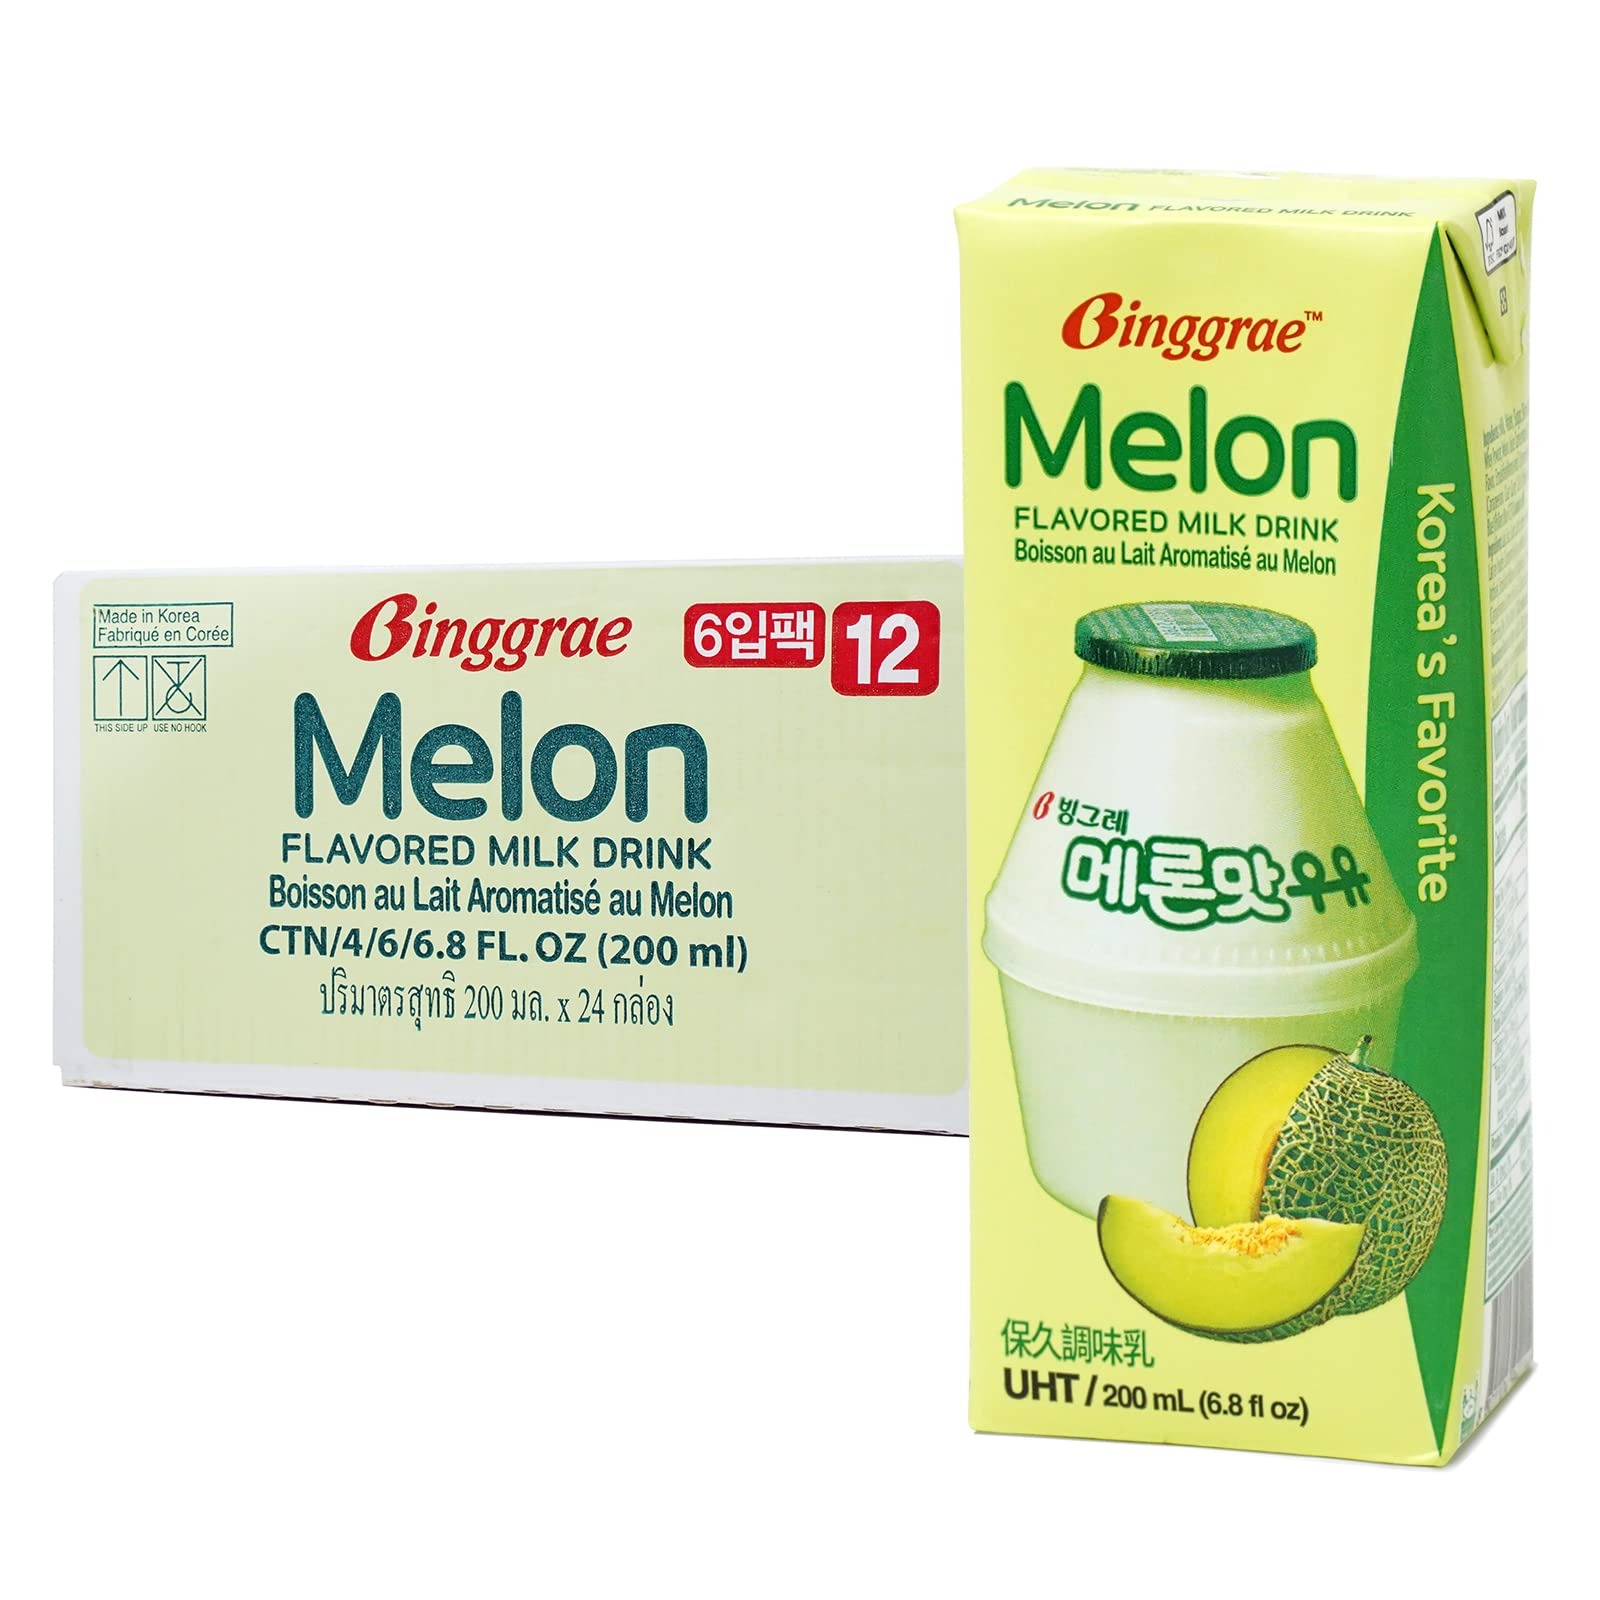
Item Name: Binggrae Melon Flavored Milk Drink – Sweet and Creamy Korean Shelf-Stable Beverage – 6.8 fl oz Cartons – Pack of 24
Bullet Point 1: Korean Melon Milk Drink - A light and flavorful milk-based beverage infused with sweet melon taste.
Bullet Point 2: Shelf-Stable Drink Boxes - Ready-to-drink cartons require no refrigeration until opened—great for on-the-go use.
Bullet Point 3: Family or Office Size Pack - Includes 24 individual 6.8 fl oz cartons—ideal for sharing or stocking up.
Bullet Point 4: Great for All Ages - A creamy drink that appeals to both kids and adults.
Bullet Point 5: Made by Binggrae - One of Korea’s top beverage brands known for innovative and delicious drinks.
Value: 163.2
Unit: Fl Oz

Price: 12.64